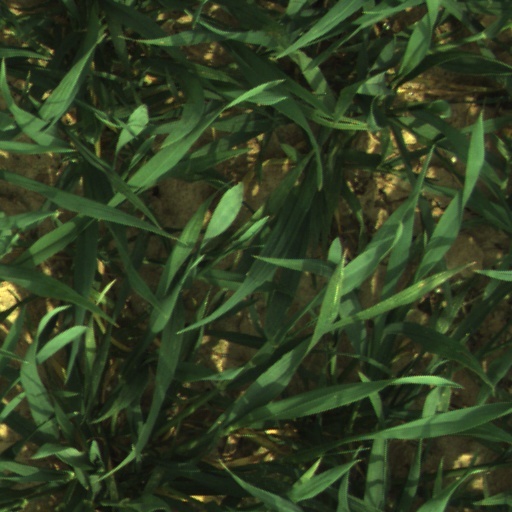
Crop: wheat